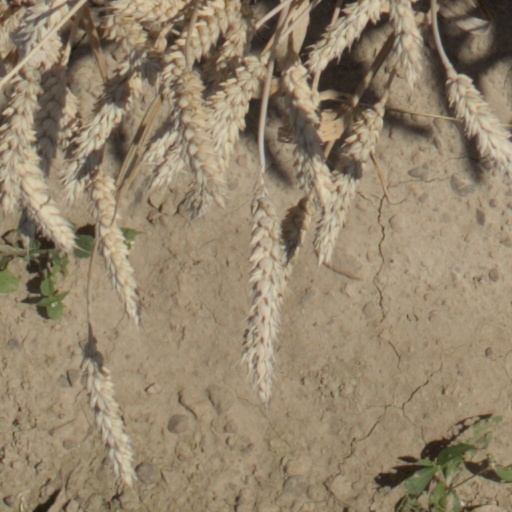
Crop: wheat